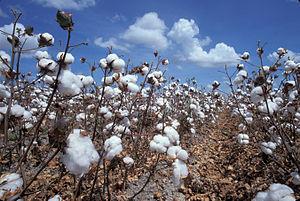
L'agriculture du Cameroun est la principale source de croissance et de devises du pays, jusqu'à 1978 quand la production de pétrole a démarré. En 2004, l'agriculture représentait 44 % du PIB. L'activité agricole et la productivité du secteur ont baissé au cours du boom du pétrole pendant les années 1980. L'agriculture est la principale occupation pour 56 % de la population active au Cameroun en 2003, bien que seulement environ 15,4 % des terres soient arables.
Le coton est une fibre végétale qui entoure les graines des cotonniers « véritables », un arbuste de la famille des Malvacées. Cette fibre, presque constituée de cellulose pure, est généralement transformée en fil qui est tissé pour fabriquer des tissus. Le coton est la fibre naturelle la plus produite dans le monde, principalement en Chine et en Inde. Depuis le XIXᵉ siècle, il constitue, grâce aux progrès de l'industrialisation et de l'agronomie, la première fibre textile du monde.
L'environnement au Cameroun est l'environnement du pays Cameroun, pays d'Afrique.